Abubakar Gumi

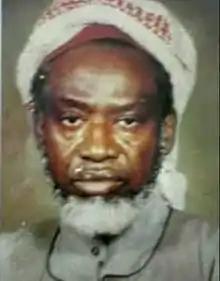
A portrait of Gumi

Abubakar Mahmud Gumi (7 November 1924 – 11 September 1992) was a Nigerian Islamic scholar and Grand Khadi of the Northern Region of Nigeria (1962–1967), a position which made him a central authority in the interpretation of the Shari'a legal system in the region. He was a close associate of Ahmadu Bello, the premier of the Northern region in the 1950s and 1960s and became the Grand Khadi. In 1967 the position was abolished.